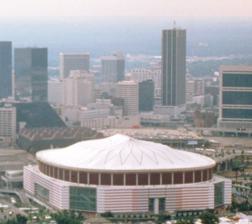
Building: Georgia Dome
Country: United States of America
Year built: 1992
Former stadium in Atlanta, Georgia, U.S. Georgia Dome The Georgia Dome during the 1996 Summer Olympics Address 1 Georgia Dome Drive Northwest Atlanta , Georgia United States Coordinates 33°45′29″N 84°24′04″W / 33.758°N 84.401°W / 33.758; -84.401 Public transit Dome / GWCC / Philips Arena / CNN Center (MARTA station) Vine City (MARTA station) Owner Georgia World Congress Center Authority Operator Georgia World Congress Center Authority Capacity Football: 71,228 Georgia State football : 28,155 Basketball: 71,000 Total Capacity: 80,000 Surface FieldTurf (2003–2017) AstroTurf (1992–2002) Construction Broke ground November 22, 1989 Opened September 6, 1992 ; 32 years ago ( 1992-09-06 ) Closed June 9, 2017 ( 2017-06-09 ) Demolished November 20, 2017 ( 2017-11-20 ) Construction cost $ 214 million ($465 million in 2023 dollars ) Architect Heery International ; Rosser FABRAP International ; and tvsdesign Project manager Barton-Malow Structural engineer Weidlinger Associates General contractor Beers /Georgia Dome Team Tenants College football Peach Bowl ( NCAA ) ( 1993 – 2016 ) Georgia State Panthers ( NCAA ) ( 2010 – 2016 ) Celebration Bowl ( NCAA ) ( 2015 – 2016 ) Professional football Atlanta Falcons ( NFL ) ( 1992 – 2016 ) Basketball Atlanta Hawks ( NBA ) ( 1997 – 1999 ) The Georgia Dome was a domed stadium in the Southeastern United States .  Located in Atlanta between downtown to the east and Vine City to the west, it was owned and operated by the State of Georgia as part of the Georgia World Congress Center Authority. Opened in 1992, it was then the second-largest covered stadium in the world by capacity, behind the Pontiac Silverdome . Though the Georgia Dome was a profitable facility, its primary tenant, the Atlanta Falcons of the National Football League , grew dissatisfied with it less than two decades after its opening and began planning for a replacement stadium. It was closed and demolished in 2017. In addition to the Falcons, the Georgia Dome was also the home of the Georgia State University Panthers football team. It hosted two Super Bowls ( XXVIII and XXXIV ), 25 editions of the Peach Bowl (January 1993–December 2016) and 23 SEC Championship Games ( 1994 − 2016 ). In addition, the Georgia Dome also hosted several soccer matches since 2009 with attendances over 50,000. In its 25 years of operation, the Georgia Dome hosted over 1,400 events attended by over 37 million people. The Georgia Dome was the only stadium in the United States to host the Summer Olympics , Super Bowl and NCAA men's basketball Final Four . The Georgia Dome also hosted Wrestlemania 27 with The Rock as the host, and it was the biggest event in the venue. John Cena vs The Miz was the main event for the WWE Championship . The Georgia Dome's successor, Mercedes-Benz Stadium , was built adjacent to the south and opened on August 26, 2017. The Georgia Dome was demolished on November 20, 2017. History Facility information The Georgia Dome was completed in 1992 in time for the 1996 Summer Olympics at a cost of $214 million, making it one of the largest state-funded construction projects in Georgia history. The stadium seated 71,228 for football , approximately 80,000 for concerts , and 71,000 for basketball when the stadium fully opened and 40,000 for basketball and gymnastics when the stadium was sectioned off (one half closed off by a large curtain). For most Georgia State football games, the dome was configured with 28,155 seats, with tickets for only the bulk of the lower level and the club-level seats on sale. The record for overall attendance at the Georgia Dome came during a college football game, with 80,892 at the SEC Championship Game in 2008 . The Dome had 5,740 club seats and 171 luxury boxes. The executives suites fit 16-24 people, while eight super-suites added in 2007 were capable of accommodating 57-96 guests. There were also four restaurants/bars. There were 12 escalators and 9 elevators. The structure was located on 9.19 acres (3.72 hectares) of land; the Dome had a height of 271 ft (83 m), a structure length of 746 ft (227 m), a structure width of 607 ft (185 m), and a total floor area of 102,150 square feet (9,490 m 2 ). The stadium was the largest cable -supported dome in the world. Its roof was made of teflon -coated fiberglass fabric and had an area of 374,584 square feet (34,800 m 2 ). From its completion until the December 31, 1999, opening of the 20-acre (8.09-hectare) Millennium Dome in London, it was the largest hooked domed structure of any type in the world.  Matt Hartley Lighting, LLC designed the lighting for the concourse of the Georgia Dome. Surface The Georgia Dome originally used AstroTurf artificial surface for its football events. In 2003, Arthur Blank , the new owner of Atlanta Falcons, funded the installation of the new infilled FieldTurf artificial surface system. Renovations In 2006, the Atlanta Falcons and the Georgia World Congress Center Authority announced a $300 million renovation to the Georgia Dome. The project was separated into two stages. The first stage, which took place before the 2007 NFL season, focused on updating the premium seating areas, including the creation of eight 'super-suites' as well as an owners' club, most of them now incorporating new plasma TVs. In 2008, the exterior of the stadium was repainted, replacing the original teal and maroon color scheme with a red, black, and silver theme to match the Falcons' team colors; the stadium's original teal seats were replaced with red seats in the lower and upper levels and black seats in the middle level. The entrance gates and concourses were also renovated and updated before the 2008 football season. In 2009, the video screens in both end zones were relocated to a new exterior monument sign on Northside Drive. The interior end zones each received a new and considerably wider HD video screen that significantly enhanced views of replays, as well as graphics and digital presentations. A new sound system was installed in the same year, replacing the previous system that was nearly 20 years old. In 2008, the Georgia Dome started showing safety videos before games, presented by Deltalina , flight attendant "mascot" of Delta Air Lines . The videos satirize Delta's massively popular " Deltalina " inflight safety videos . The videos' theme was "Delta Safety First". Major weather-related issues Three years after the completion of the Dome, the integrity of its roof became an issue. During a Falcons pre-season game in August 1995, a severe rainstorm caused water to pool on the fabric, tearing part of the material, and causing a section of the roof to fall into the stadium. The storm was intense enough that the roof panels could be seen moving during the game, and the water and roof material later fell with enough force to smash seats in the upper decks and knock holes in concrete floors. The collapse occurred after fans left the stadium, and no one was injured during the incident. The roof was eventually repaired in a way that prevented similar incidents from occurring in the future. In the 2008 Atlanta tornado outbreak on March 14, 2008, during the 2008 SEC men's basketball tournament , a tornado ripped two holes in the dome during the Alabama – Mississippi State quarterfinal game, delaying the game for about an hour. The quarterfinal game to follow between the Kentucky Wildcats and Georgia Bulldogs was postponed until the following day. The resulting damage forced the rest of the tournament to be moved to the Alexander Memorial Coliseum, now known as McCamish Pavilion , at Georgia Tech . Final years and replacement Main article: Mercedes-Benz Stadium Aerial photo of the Georgia Dome in 2014; the land next to it was cleared for the then-ongoing construction of Mercedes-Benz Stadium. The Georgia Dome (right) and Mercedes-Benz Stadium on July 2, 2017 In 2010, the Georgia World Congress Center Authority announced plans for a new stadium just south of the Georgia Dome. At the time, the Georgia Dome had just completed a major update and was still relatively young. The Dome had been designed specifically for football while a handful of NFL teams still made do with multi-purpose stadiums shared with MLB teams; plus, the Dome had plenty of luxury suites and premium seating which were important revenue-generating features lacking other older venues which made them obsolete. Nonetheless, sports economist Rod Fort noted that pro sports team owners "thought they could get away with demanding new" stadiums every year with public money; plus, the Falcons did not have control of the Dome nor the profits, which made them less competitive than other teams that owned state-of-the-art facilities. In addition, Arthur Blank "wanted a state-of-the-art facility for his NFL and MLS teams and was willing to pitch in a huge amount of money to make it happen", as well as wanting to host another Super Bowl. Also with the Atlanta climate the Falcons long desired to play outdoors in either an open-air stadium or retractable roof stadium rather than inside a dome. At the time it was planned to retain the Georgia Dome to continue hosting non-NFL events. In justifying the need for a new venue, Falcons CEO and president Rich McKay said that the Georgia Dome "was a really functional building that served its purpose very well. We did not want to build a better Georgia Dome. That was not the object. If we would have done that, we would have renovated the Georgia Dome. We really wanted to change the game and do it for a long, long time." Stadium general manager Scott Jenkins described the new stadium's advantages over the Dome, saying "The LED displays we have, whether it's every seat is two-inches wider than the Georgia Dome, almost all the concourses connect so you can circumnavigate the building, you don't get cut-off. You can move vertically throughout the building, we have really wide staircases, we have twice the elevators, twice the escalators compared to the Georgia Dome". McKay said of it, "The architecture, I think, speaks for itself. I hope the first time you're in it, yeah, you're wowed by the architecture, but more wowed by the fan experience." SB Nation noted that while the "Georgia Dome did its job for 24 years...it wasn't anything special. That's not the case with [the Mercedes-Benz Stadium]. Walking up to it feels like you're approaching a darn spaceship". The new stadium, which would be known as Mercedes-Benz Stadium , received approval from the city of Atlanta, Fulton County, and Georgia state governments in 2013. Construction commenced and ground was broken in 2014. The Falcons' final game in the Dome was the 2016 NFC Championship Game on January 22, 2017, with a 44–21 victory over the Green Bay Packers , that sent the Falcons to their second Super Bowl appearance in franchise history. The stadium's final public event took place on March 4 and 5, 2017, with back-to-back Monster Jam shows. Demolition Shortly after the Georgia Dome's closing, a group presented a petition to the governor's office to save the stadium from demolition, arguing that it was still in good condition and that its loss would be wasteful. While the Falcons initially sought an open-air stadium to complement the Georgia Dome, GWCCA officials ultimately concluded that maintaining two 70,000-seat stadiums was not financially feasible, and the Georgia Dome's fate was already sealed when Mercedes-Benz Stadium was approved in 2013. Demolition of the Georgia Dome was intended to begin shortly after the stadium's final event; however, due to construction delays caused by the complexity of Mercedes-Benz Stadium's eight-panel retractable roof, demolition of the Georgia Dome was postponed until the new stadium's certificate of occupancy could be issued. GWCCA officials stated that the Georgia Dome would remain nominally operational until Mercedes-Benz Stadium was ready; however, the Dome's artificial turf had been removed and its offices vacated prior to the announcement of the new stadium's delay. On June 9, 2017, Steve Cannon, CEO of the Falcons' parent company AMB Group, stated that construction officials were confident that Mercedes-Benz Stadium would be ready in time for the Falcons' first preseason game, and the process of decommissioning the Georgia Dome had resumed, with the Dome scheduled for implosion on November 20, 2017, at 7:30 am EST. In July 2017, GWCCA officials removed equipment they intend to reuse either at Mercedes-Benz Stadium or elsewhere on the GWCC campus while other equipment was liquidated by sealed bids. Most of the seats in the lower and middle bowls were sold in bulk to high schools and colleges while pairs were sold to individuals; most of the upper bowl seats were recycled. The stadium's lower bowl and loading docks were demolished by mid-August. From September 16 to 30, 2017, memorabilia from the Georgia Dome was sold in an online auction format by Schneider Industries. The Dome before and after the implosion Demolition officials from Adamo Demolition , the company contracted for the job, stated that the pressure from the implosion needed to go up from the roof and not out through the sides to ensure that Mercedes-Benz Stadium and other nearby buildings were not damaged during the demolition; to protect nearby structures, construction felt was placed over the four corners of the Dome, and a 70 foot (21 m) tall fence covered in the same material was erected between the Dome and Mercedes-Benz Stadium. To ensure that the roof fell in place during the implosion, parts of the concrete ring supporting the roof had been chipped away and ventilation holes were cut into the roof fabric. 4,800 pounds (2,200 kg) of explosives were used to bring the Dome down within 12 seconds. The remains of the Dome with Mercedes-Benz Stadium in the background. Due to the large exclusion zone required for the demolition, no public viewing areas were made available; additionally, Metropolitan Atlanta Rapid Transit Authority officials announced that rail service west of the Five Points station would be suspended on the day of demolition until MARTA safety inspectors certified that the tunnels which run below the Dome site were safe for trains to operate. GWCCA officials stated that the implosion would be broadcast live by WSB-TV as well as livestreamed on the official websites of the Falcons, Atlanta United FC , and Mercedes-Benz Stadium. Live coverage of the implosion on the Weather Channel was blocked at the last moment by a MARTA bus that stopped in front of the camera just seconds before the implosion. While the implosion was considered successful with the roof and a majority of the structure felled, the eastern wall and the northwest gate of the Dome were left standing after the implosion. Although the Dome's proximity to adjacent structures was a major concern, with Mercedes-Benz Stadium only 83 feet (25 m) away from the Dome, demolition officials stated that bringing the roof down was the biggest challenge due to its unique design. The Georgia World Congress Center and Mercedes-Benz Stadium were undamaged during the first implosion, although the new stadium did receive a heavy dusting. Initially, demolition officials stated that the two remaining sections would be brought down manually with hydraulic excavators; however, after inspections determined that the explosive charges did not detonate, a supplementary implosion took place on the morning of December 20 at 1:00 am EST. A window at one of the GWCC buildings was shattered during the second implosion but was quickly replaced. Following the implosion, most of the concrete from the Georgia Dome remained on site, crushed into smaller pieces to be used as infill material while steel and other materials were separated and recycled. Most of the Georgia Dome site became greenspace for tailgating at Mercedes-Benz Stadium and other community events. On April 21, 2017, GWCCA officials announced that The Home Depot acquired the naming rights to the 13-acre (53,000 m 2 ) park prior to its construction, adopting the name of "The Home Depot Backyard". Cleanup of debris from the Georgia Dome site was completed by late February 2018 with construction of the Home Depot Backyard beginning shortly thereafter; the new park officially opened on September 11, 2018. Ground was broken for a new high-rise convention center hotel on May 19, 2021, which opened in January 2024. The hotel is located between the Home Depot Backyard and GWCC Building C, and is the first newly constructed hotel for Hilton 's Signia brand. A historical marker erected by the GWCCA and the Georgia Historical Society commemorating the Georgia Dome's legacy was dedicated on September 6, 2018. Events hosted Football The Falcons hosting the Philadelphia Eagles in 2011 The Dome was home to the NFL 's Atlanta Falcons . The stadium also hosted Super Bowl XXVIII in 1994 and Super Bowl XXXIV in 2000. The Falcons failed to qualify for the playoffs both seasons that the Dome hosted the Super Bowl; despite a 14–2 regular season in 1998 which was capped off with a Super Bowl appearance , the Falcons slumped to a 5–11 record in 1999.  The final NFL Game at the Georgia Dome was the 2016 NFC Championship between the Falcons and the Green Bay Packers , won by the Falcons 44–21 to advance to their second Super Bowl in franchise history. The Dome was also the annual host (since 1998) to FCS Classic football game between Florida A&M Rattlers and another HBCU opponent ( Southern Jaguars in 2011 and Tennessee State Tigers in prior years), and the annual host to the Southeastern Conference Football Championship Game and the Chick-fil-A Bowl (also known as the Peach Bowl) post-season college football games. From 2015 to 2016, the Dome hosted the Celebration Bowl , the annual post-season bowl match up between the MEAC and SWAC . On January 2, 2006, the Georgia Dome hosted the Nokia Sugar Bowl , between the University of Georgia and West Virginia University . The game was held in Atlanta, Georgia , since the game's usual venue, the Louisiana Superdome , was unable host due to damage caused by Hurricane Katrina . From the program's inception in 2010 until 2016 , the stadium was home of the NCAA Division I Georgia State Panthers of Georgia State University . Subsequently, with the Dome's impending closure, the university acquired the Atlanta Braves ' former Turner Field baseball park and renovated it to Georgia State Stadium for college football. The Georgia Dome also annually hosted the Georgia High School Association (GHSA) football semi-finals until 2007 and hosted the football state championships from 2008 to 2016. Basketball The Georgia Dome hosted the NCAA Final Four Men's Basketball National Championship in 2002, 2007, and 2013, along with regional semi-finals and finals in 2001, 2004, 2006 and 2012 and NCAA Women's Final Four in 2003. The SEC men's basketball tournament has been held at the Georgia Dome during 10 seasons, most recently in 2014 . The ACC men's basketball tournament has been held at the Georgia Dome on two occasions, in 2001 and 2009.  The NCAA Division I Basketball's Champions Classic was held at the dome in 2012. It was also one of two homes, along with the facility then known as Alexander Memorial Coliseum, for the NBA 's Atlanta Hawks during the construction of State Farm Arena from 1997 to 1999 on the site of the former Omni Coliseum . While playing at the Georgia Dome on March 27, 1998, the Atlanta Hawks set a then-NBA single-game attendance record with 62,046 fans against Michael Jordan and the Chicago Bulls. Olympics For the 1996 Summer Olympics , one half of the arena hosted the basketball competitions (including final) while the other half hosted the artistic gymnastics events and team handball (men's final). Soccer The Georgia Dome held a number of international soccer matches. On June 24, 2009, the Dome hosted its first ever soccer match between Mexico and Venezuela in front of 51,115 fans, with grass laid over the FieldTurf. On February 9, 2011, Mexico and Bosnia and Herzegovina played a friendly match in front of 50,507 fans. On July 20, 2013, the Dome hosted two quarter-final match-ups of the 2013 Gold Cup —Panama vs. Cuba and Mexico vs. Trinidad & Tobago—in front of 54,229 fans. The stadium was an official candidate venue for hosting matches as part of the United States' bid for the 2022 FIFA World Cup , but Qatar was selected to host the tournament. Other events The Georgia Dome was also a prominent stop for many music acts including Alabama , Guns N' Roses , U2 , KISS , The Rolling Stones , Elton John , Billy Joel , Taylor Swift , Chuck Berry , Smash Mouth , The Beach Boys , Kid Rock , Phil Collins , Backstreet Boys , Korn , Metallica , Skillet , Beyoncé , One Direction and  many more. It was also home to the video game convention E3 from 1997 to 1998. In 1998, Gaither Homecoming hosted two Homecoming concerts, Atlanta Homecoming and All Day Singin' At The Dome . Date Winning Team Result Losing Team Tournament Spectators June 24, 2009 Mexico 4–0 Venezuela International Friendly 51,115 February 9, 2011 Mexico 2–0 Bosnia and Herzegovina 50,507 July 20, 2013 Panama 6–1 Cuba 2013 CONCACAF Gold Cup Quarterfinals 54,229 Mexico 1–0 Trinidad and Tobago February 13, 2014 United States women 8–0 Russia women Women's International Friendly 16,133 March 5, 2014 Mexico 0–0 Nigeria International Friendly 59,066 July 22, 2015 Jamaica 2–1 United States 2015 CONCACAF Gold Cup Semifinals 70,511 Mexico 2–1 Panama May 28, 2016 Mexico 1–0 Paraguay International Friendly 63,049 September 18, 2016 United States women 3–1 Netherlands women Women's International Friendly 15,652 Drum Corps International This section needs to be updated . Please help update this article to reflect recent events or newly available information. ( October 2020 ) The stadium also hosted the Drum Corps International (DCI) Southeastern Championship from 2006 to 2016. The inaugural event featured 22 drum corps in the old fashioned Prelims/Finals one-day format. During the competition, the stadium was the first, and only indoor rain delay, when an upper deck rain gutter leaked inside the stadium. The 2006 competition was won by The Cavaliers , becoming the first of only four corps to win in the 11 years the stadium hosted the event. From 2007 to 2014, the Blue Devils would win an unprecedented 8 straight victories at the annual Southeastern Championship. The win streak would be snapped in 2015 by Carolina Crown with its fan-favorite production of "Inferno" With the announcement of the Mercedes-Benz Stadium to be opened in the summer of 2017, the 2016 tour season would be the last hurrah inside the dome. Though the 2016 season would be the last in the dome, it would prove to be a historical one at that, with the Bluecoats powering their way to the top to win the last competition in the stadium, bringing the corps' first Southeast Championship and later on their first DCI World Championship Title. While the 2017 show was scheduled to be in the new Mercedes-Benz Stadium, construction delays would make the venue not ready for the July 29 event, which would find a temporary home at McEachern High School in Powder Springs . DCI hosted the 2018 and 2019 Southeast Championships at the new stadium. Wrestling The Georgia Dome hosted WrestleMania XXVII on April 3, 2011, as well as WrestleMania Axxess in the Georgia World Congress Center ; WrestleMania XXVII was the last WWE event held in the Georgia Dome. WCW Monday Nitro was hosted in the Georgia Dome twice in 1998 and twice again in 1999; WWE Monday Night Raw was hosted 4 times in the stadium between 1999 and 2001. The interior of the Georgia Dome prior to the 2008 Chick-fil-A Kickoff Game See also Architecture portal American football portal Tension fabric building Tensile structure References